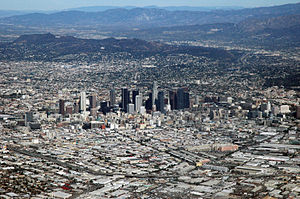
Los Angeles County
Byen Los Angeles i Los Angeles County
Los Angeles County er et county i det sydlige Californien med 9,8 millioner indbyggere. I Los Angeles County findes 88 byer blandt andet Los Angeles, Beverly Hills, Santa Monica, West Hollywood og Long Beach. Los Angeles County er i dag kun én del af storbyområdet Los Angeles. Los Angeles County grænser op til Orange County, San Bernardino County, Kern County og Ventura County.